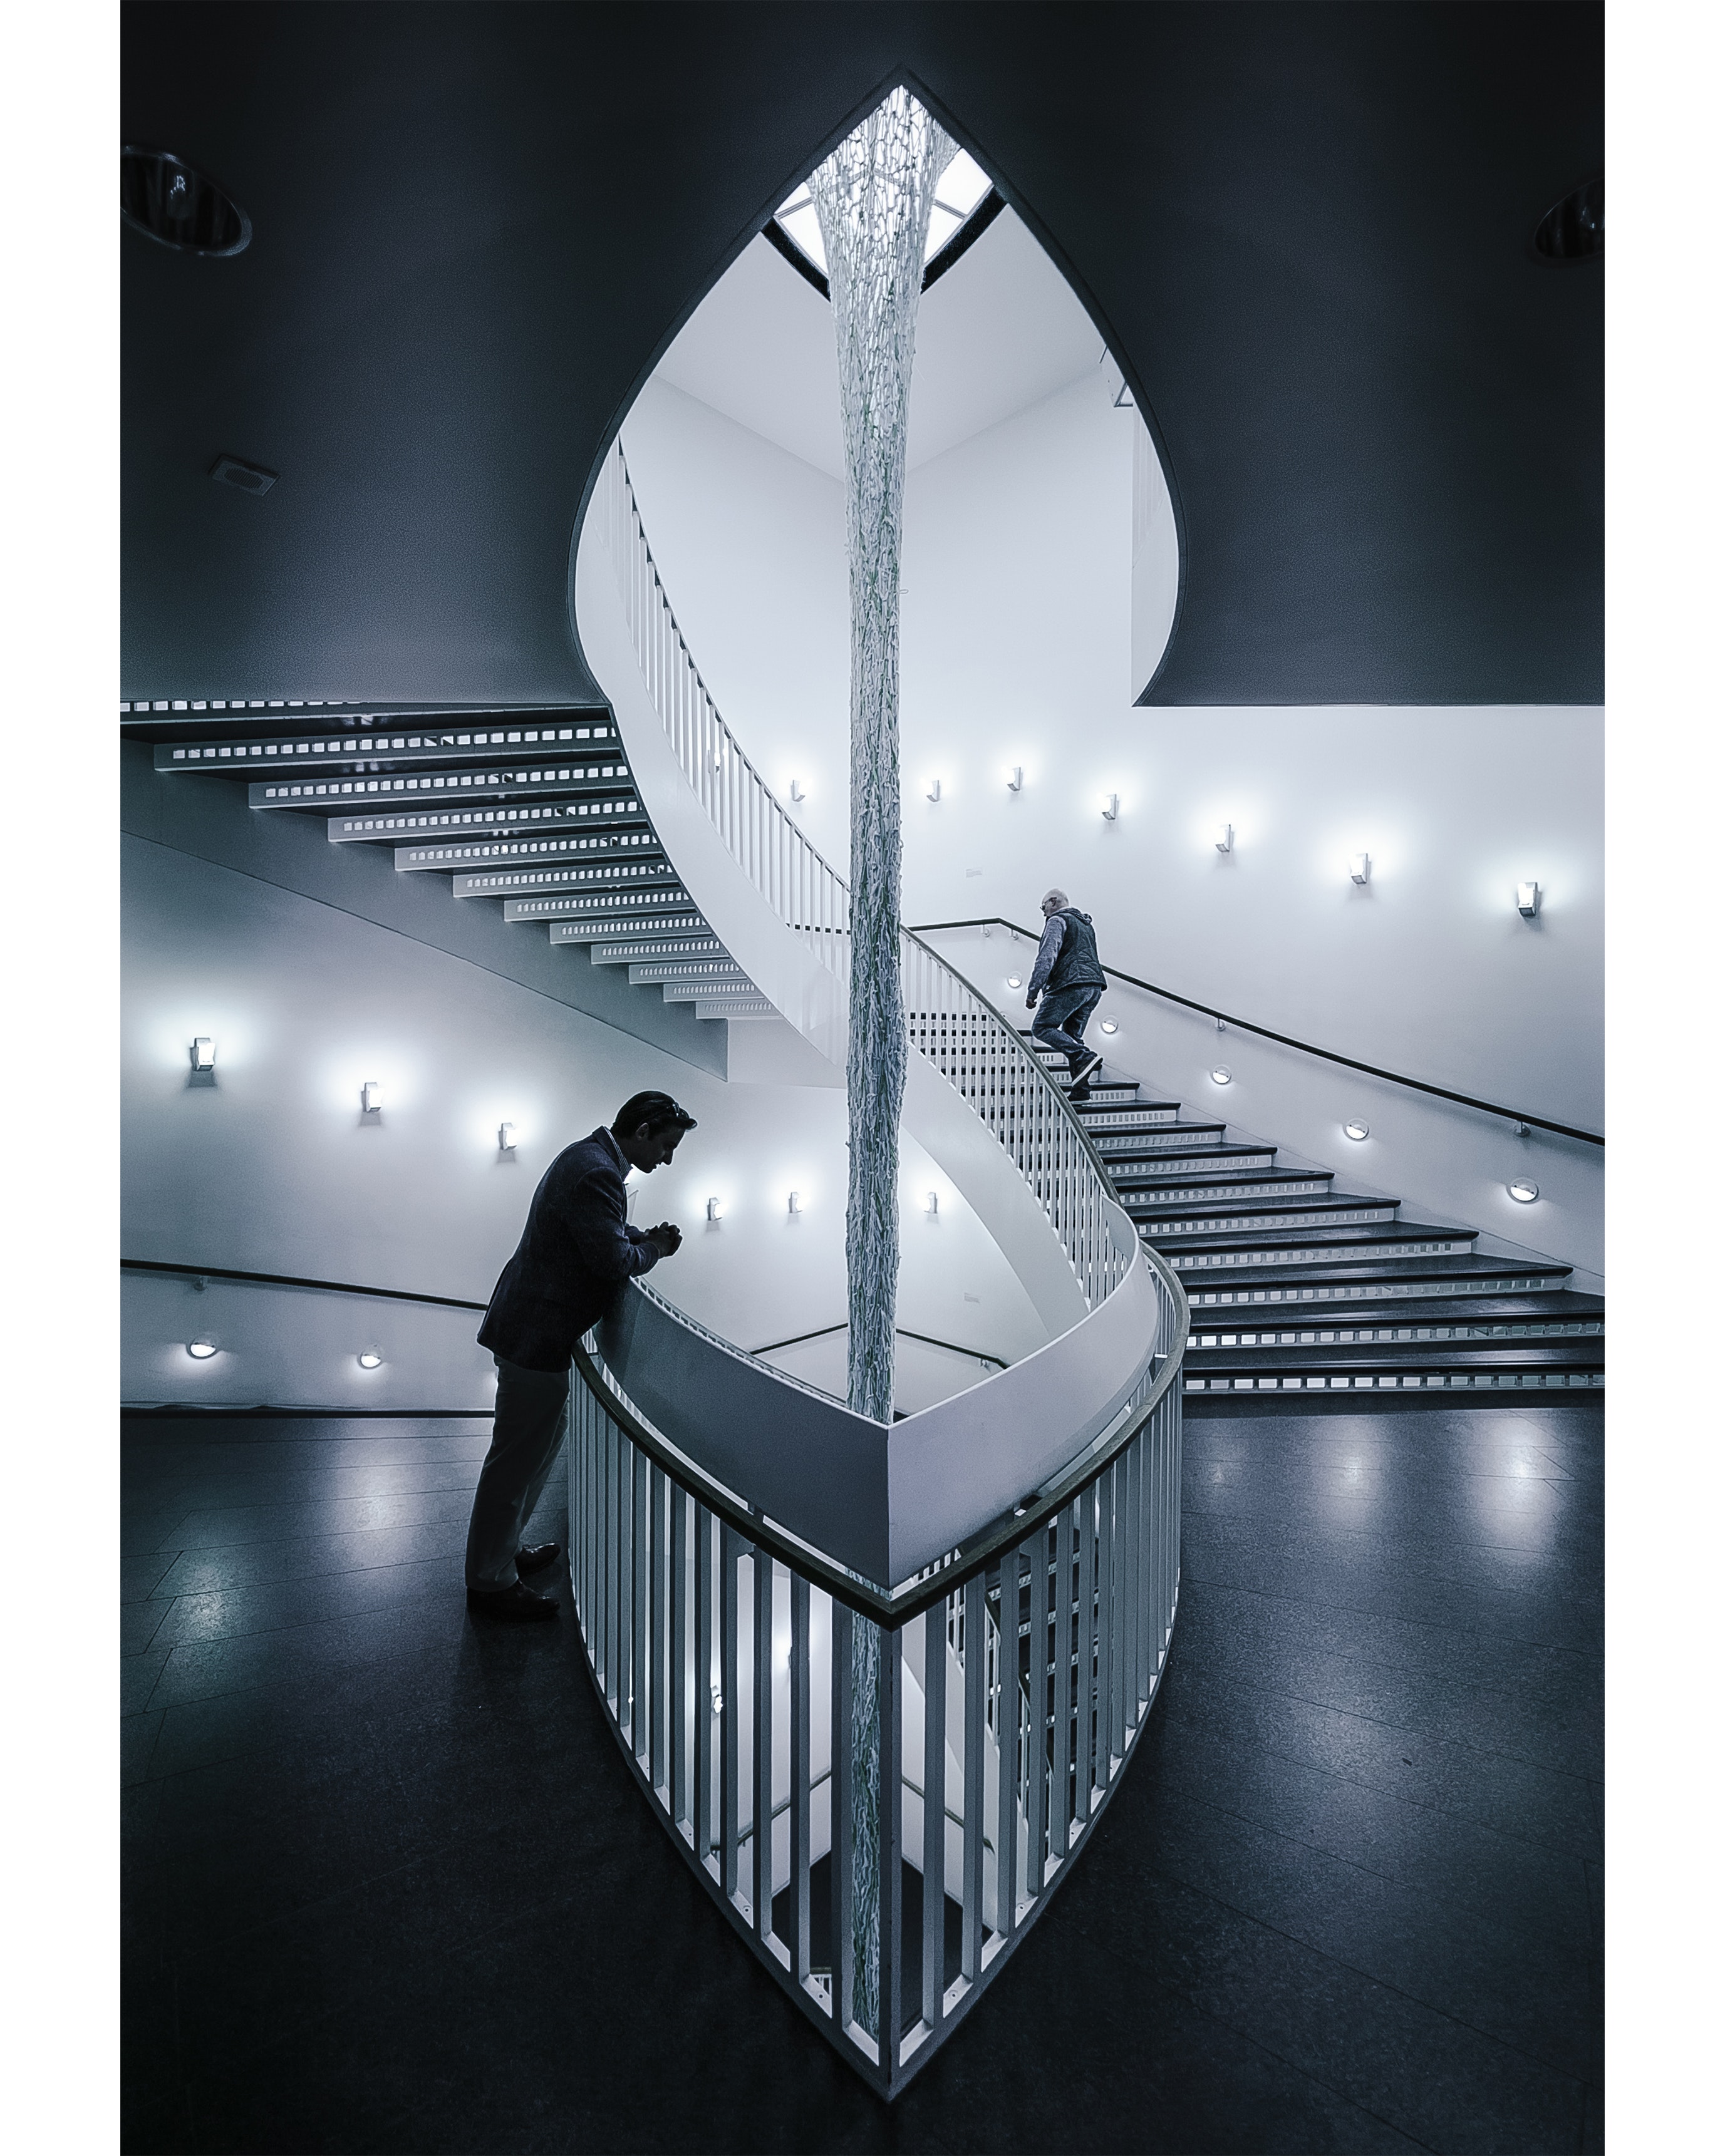
black and white, stairs, light, architecture, design, photography, monochrome photography, stock photography, monochrome, interior design, graphics, style, metal